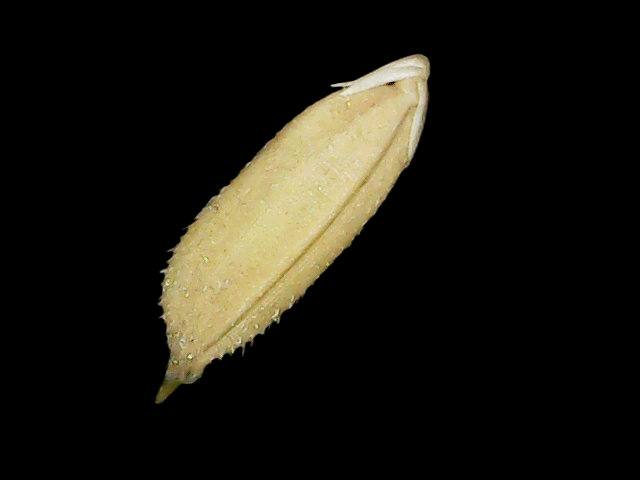
Rice variety: Binadhan23